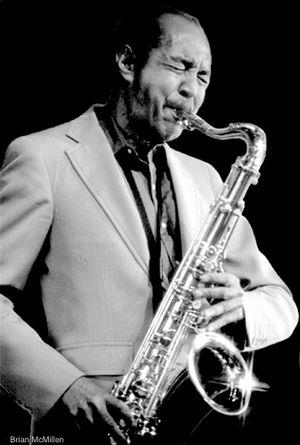
Harold Land, né le 18 décembre 1928 à Houston et mort le 27 juillet 2001 à Los Angeles, est un saxophoniste de jazz.